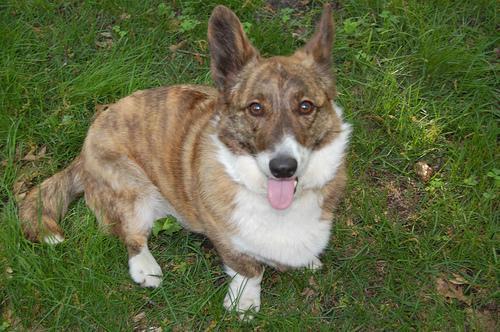
Cardigan